Niobium capacitor

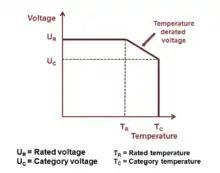
Relation between rated and category voltage and rated and category temperature

Referring to IEC/EN 60384-1 standard the allowed operating voltage for niobium capacitors is called "rated voltage U " or "nominal voltage U". The rated voltage U is the maximum DC voltage or peak pulse voltage that may be applied continuously at any temperature within the rated temperature range T (IEC/EN 60384-1).